Edward Cruttwell

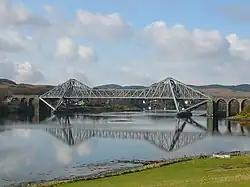
Connel Bridge

In 1901, Cruttwell was invited by Sir John Wolfe Barry to rejoin his firm as Barry's partner. Cruttwell took responsibility for various harbour and docks projects, overseeing designs for bridges, cranes and machinery at Grangemouth, Grimsby, Immingham, Middlesbrough and Newport docks. He was resident engineer on the Connel Bridge in Scotland, and spent time in India where he was responsible for various bridges on the Bengal Nagpur Railway.